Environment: real
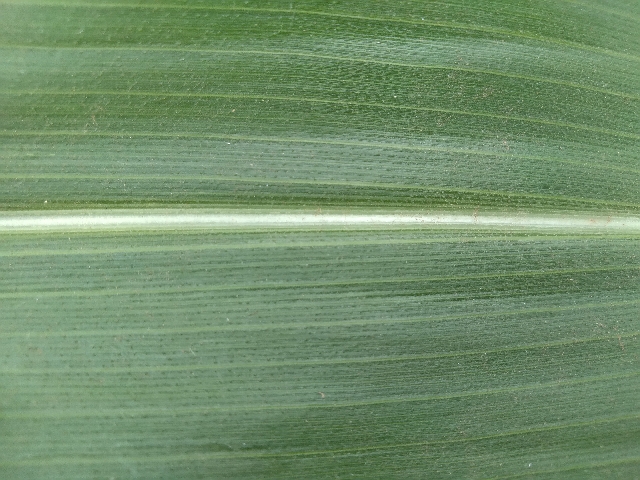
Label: healthy